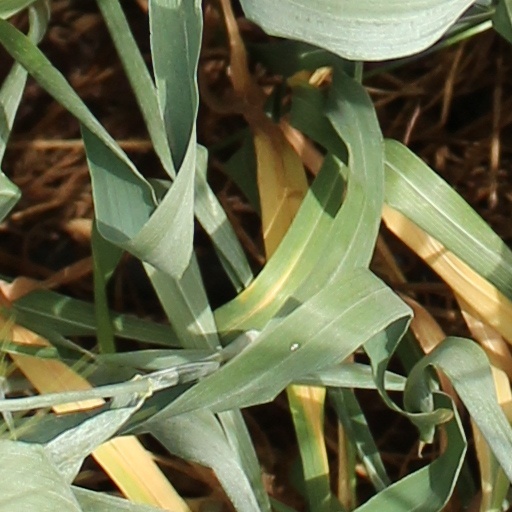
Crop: wheat